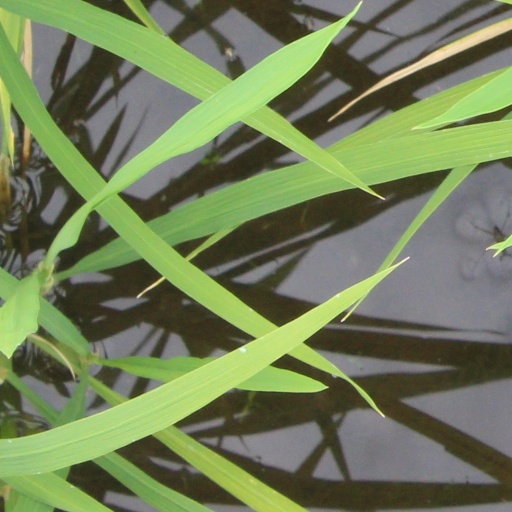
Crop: rice